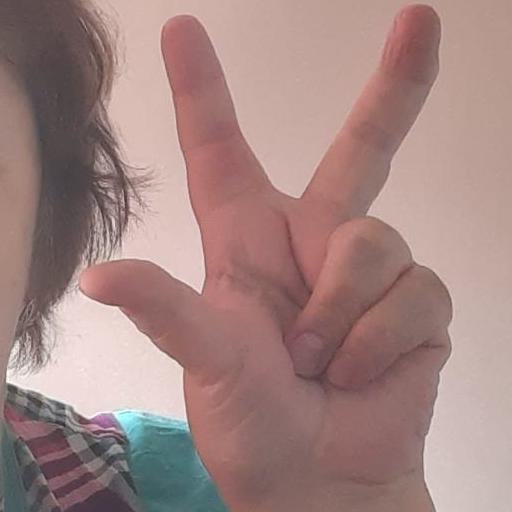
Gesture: three2